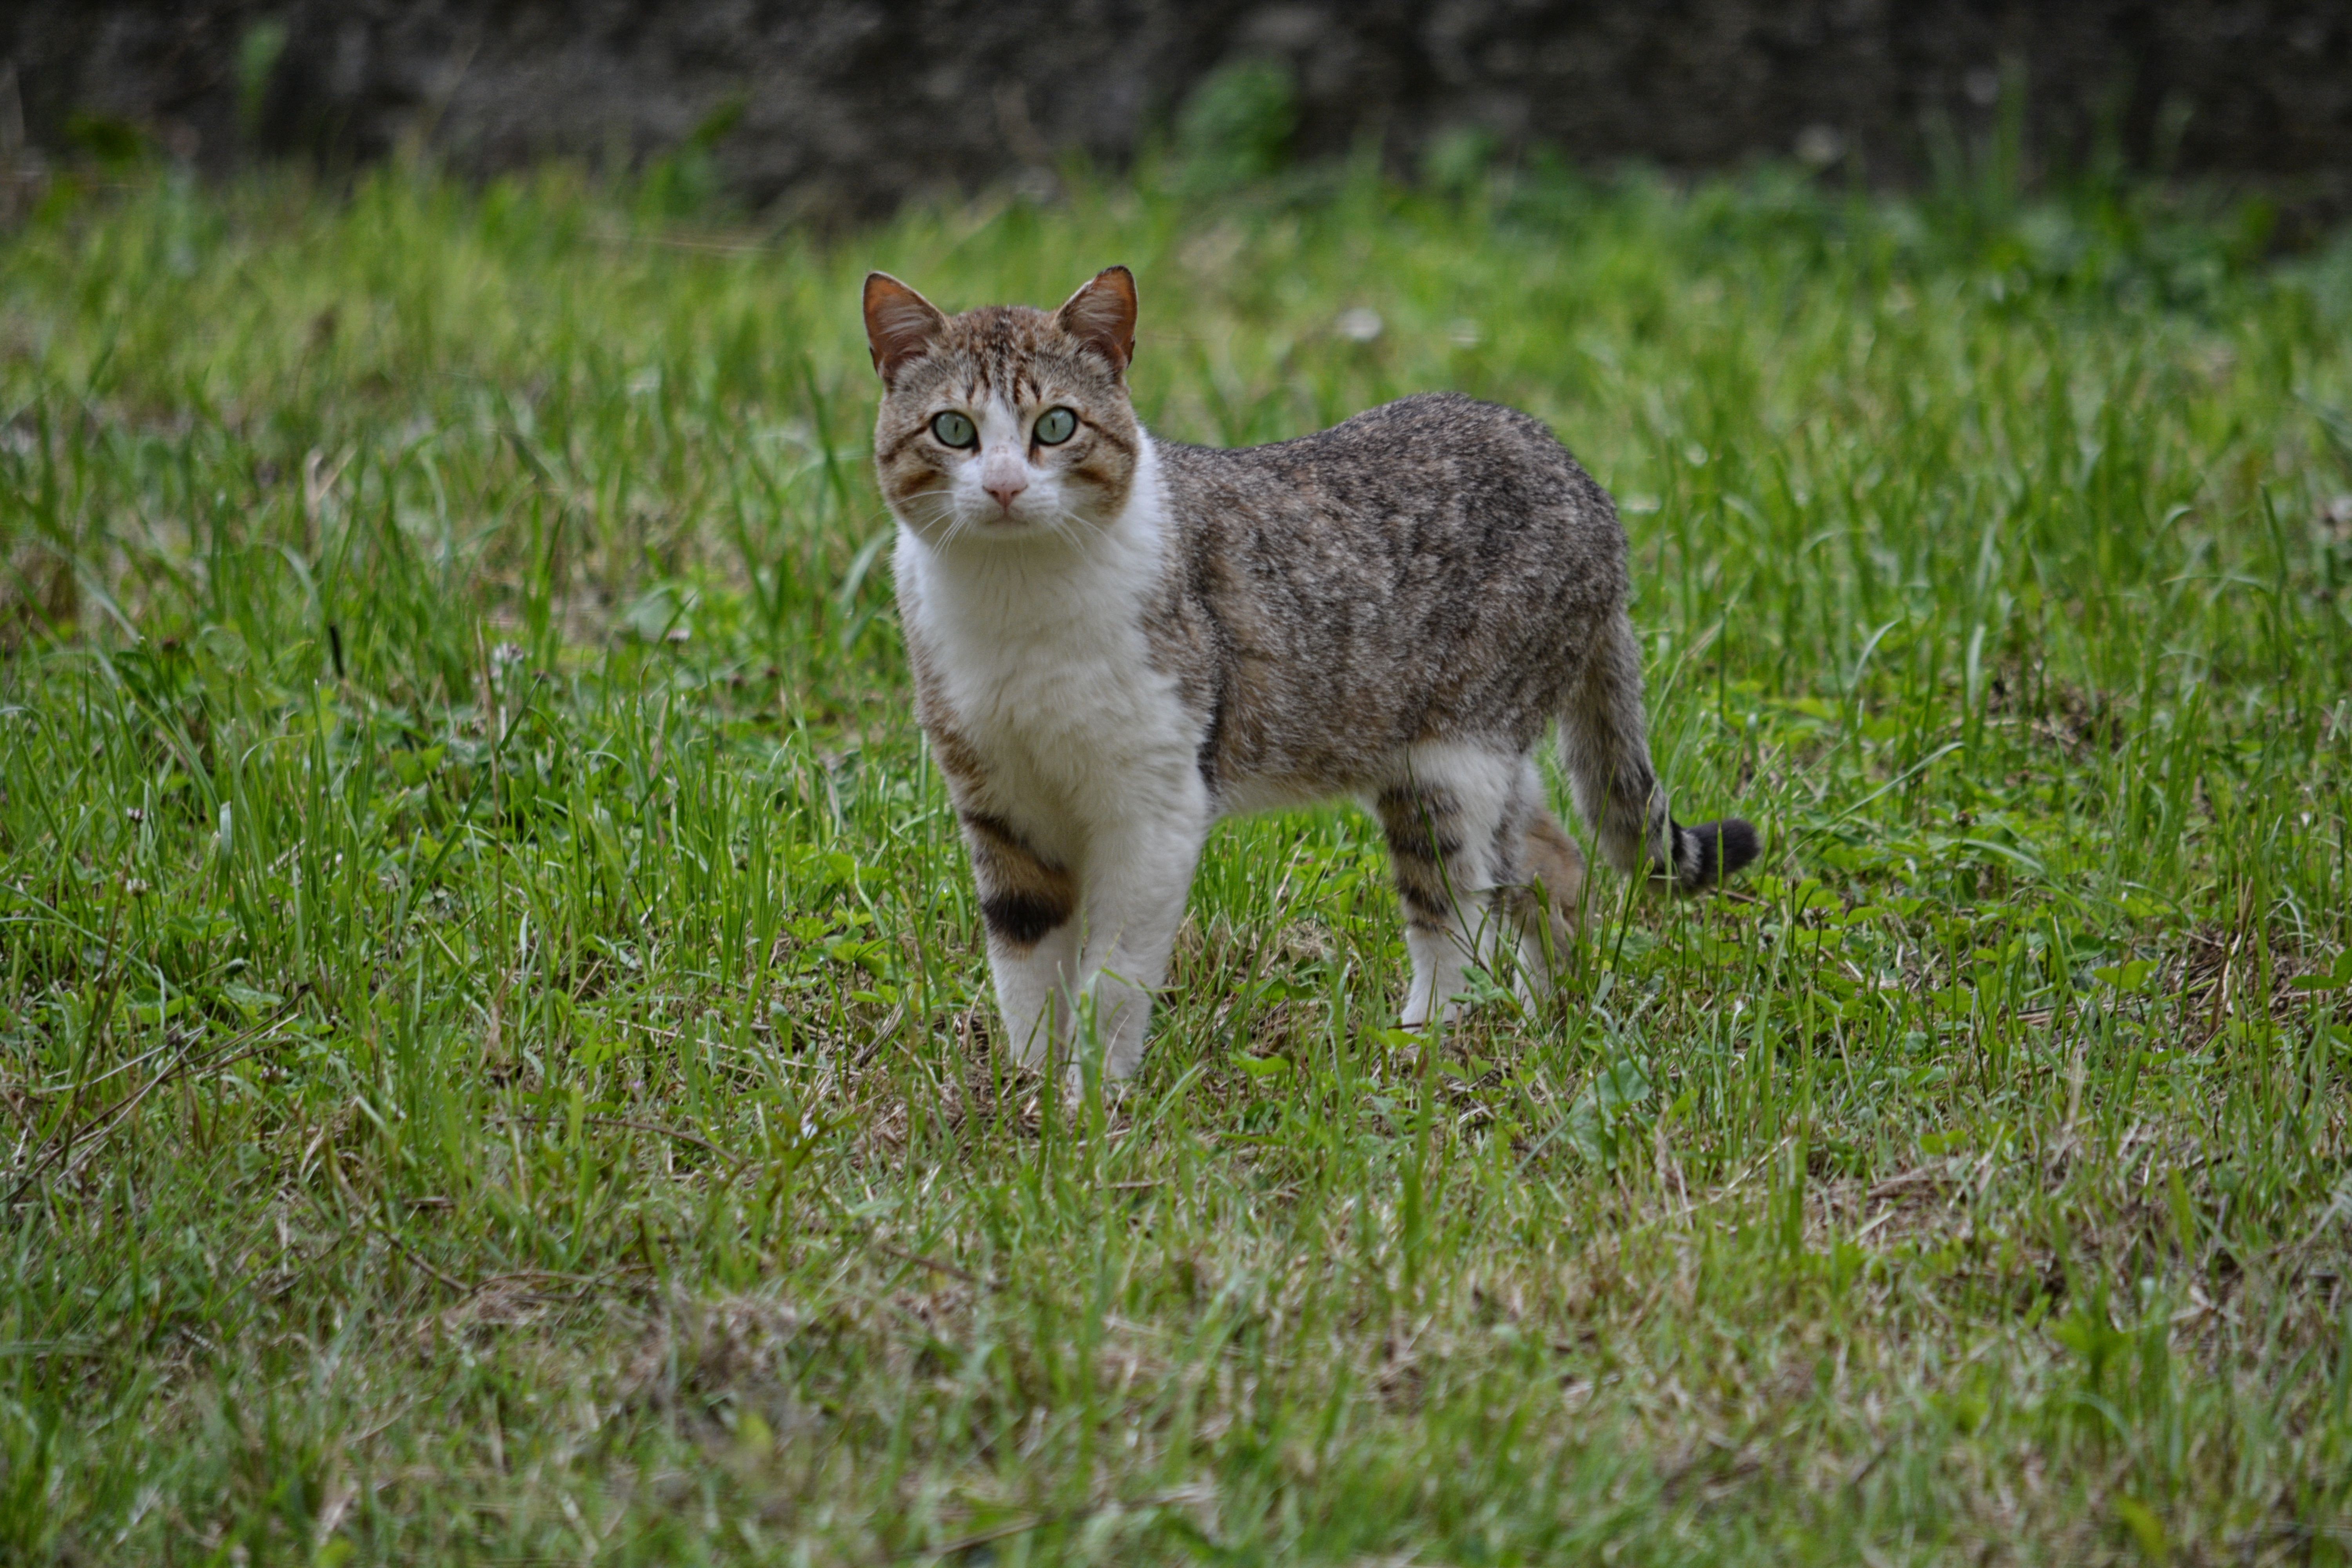
grass, animal, wildlife, pet, kitten, cat, feline, mammal, fauna, domestic animal, vertebrate, cat eyes, alley cat, cat head, cats eyes, wild cat, small to medium sized cats, cat like mammal